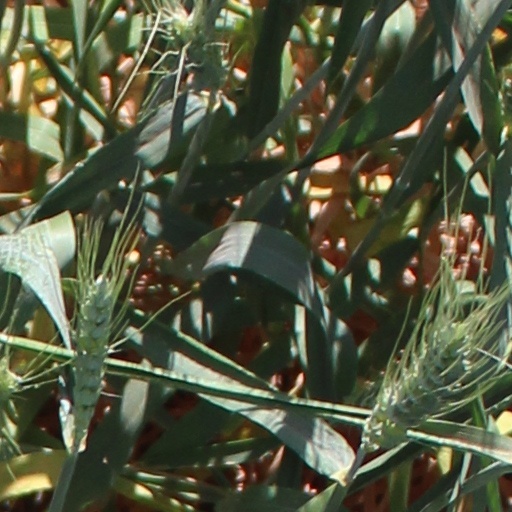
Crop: wheat